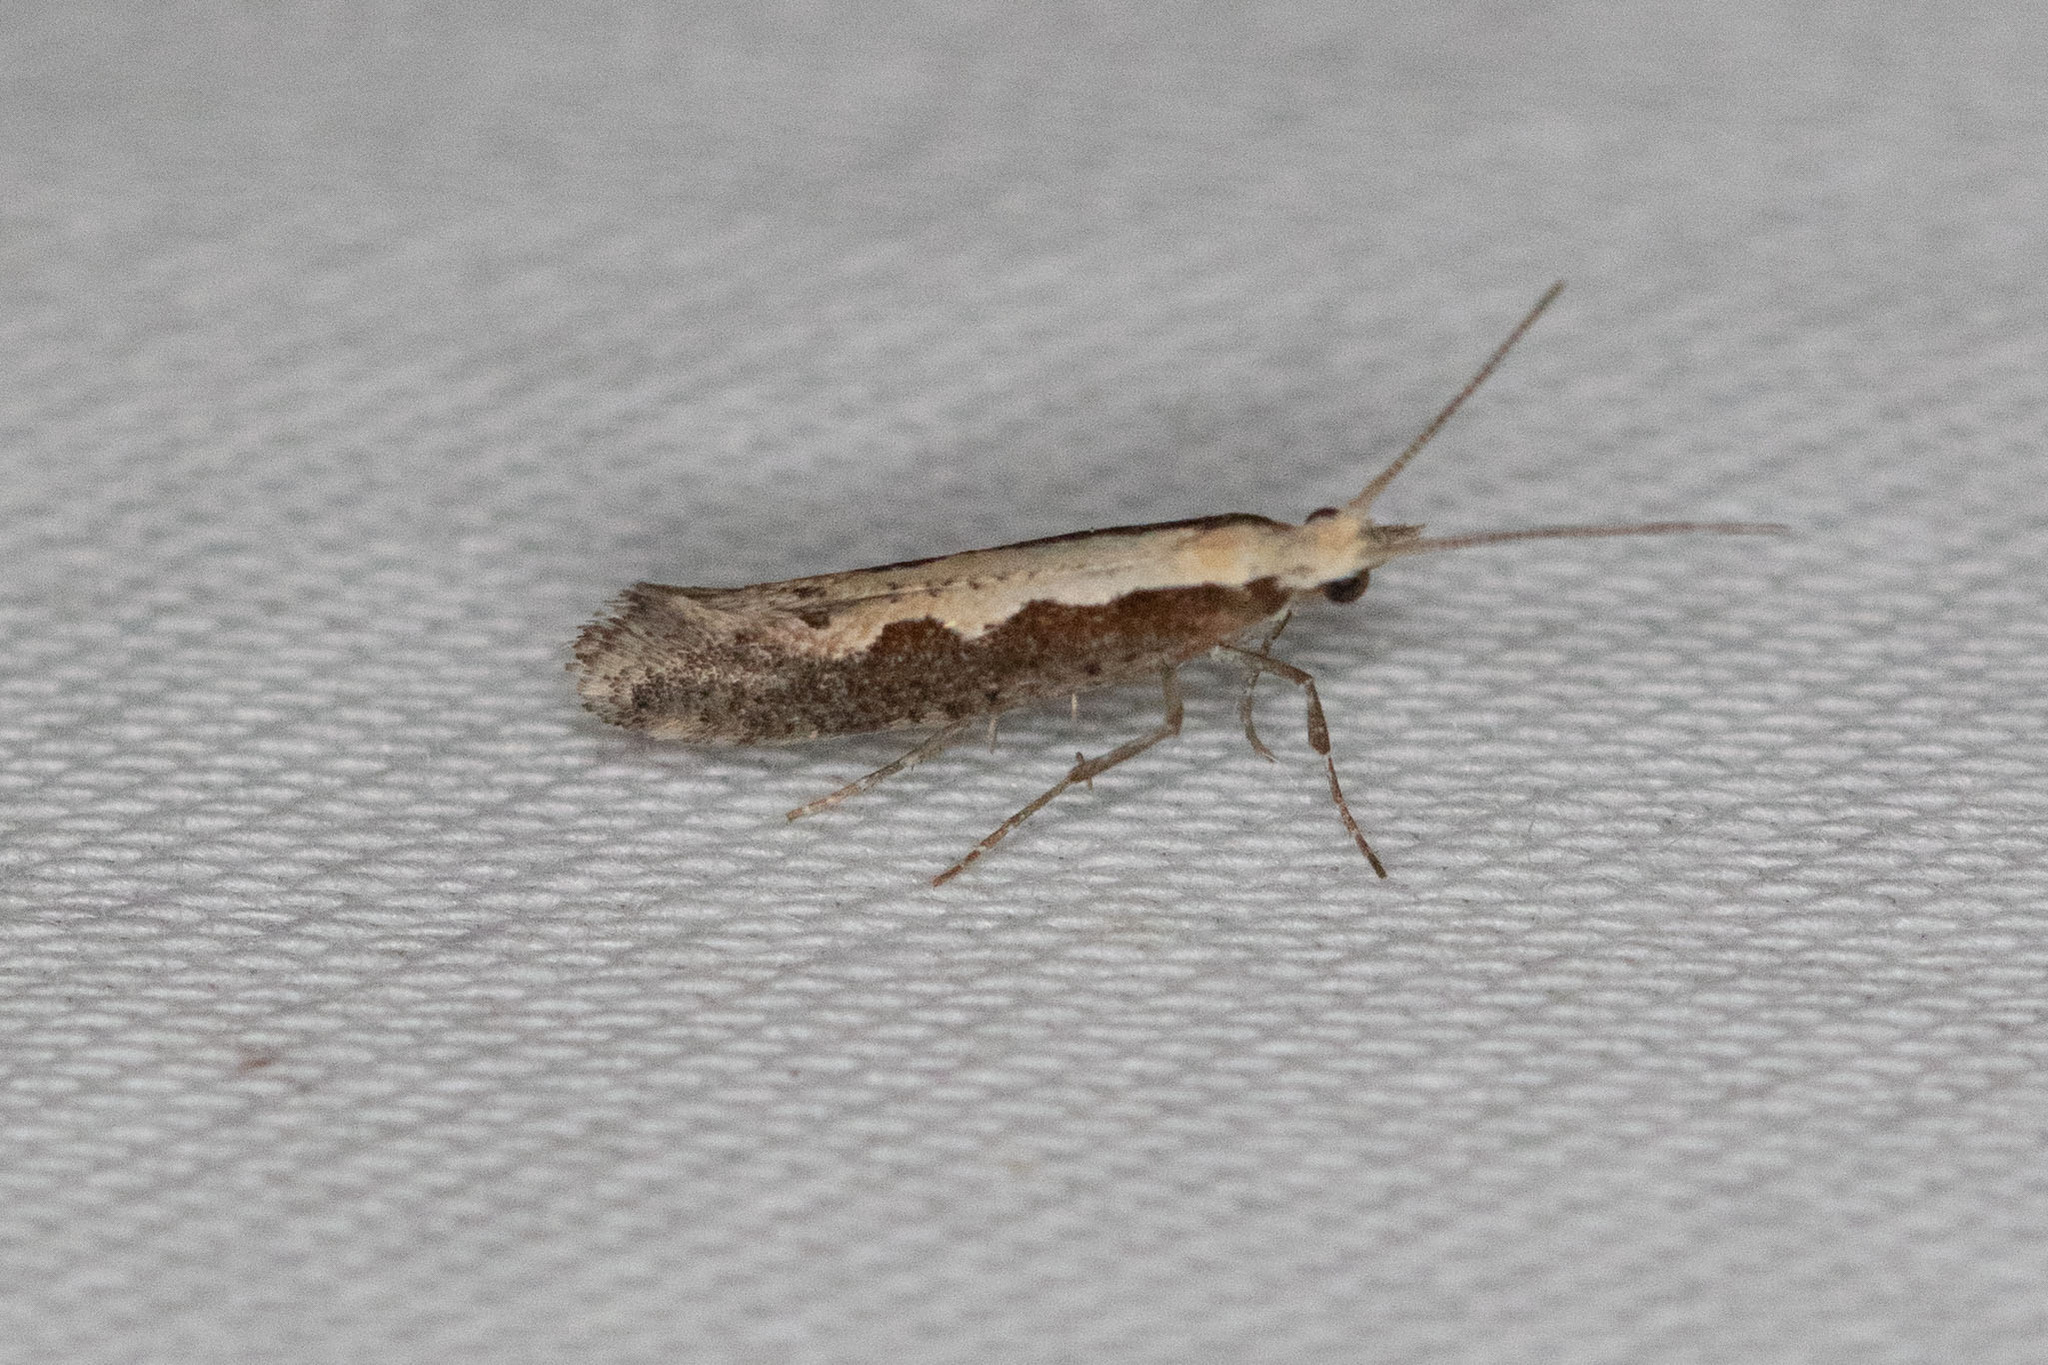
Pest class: diamondback_moth